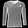
Label: Pullover